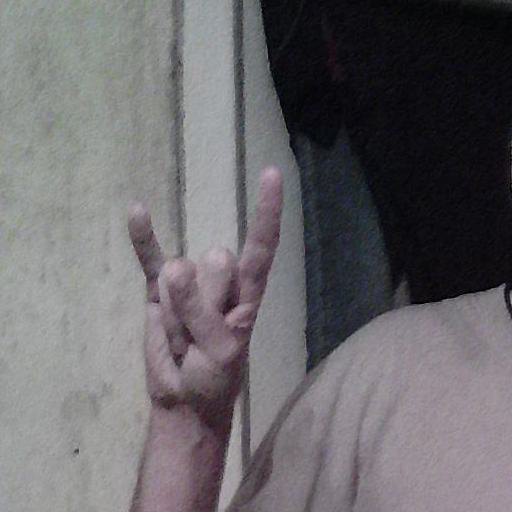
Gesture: rock